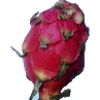
Label: red_pitahaya